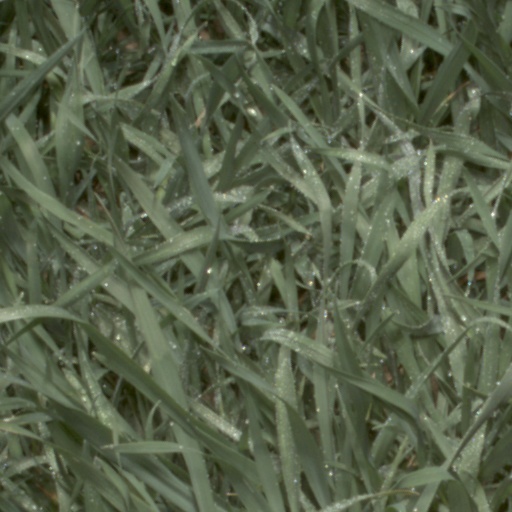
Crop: wheat